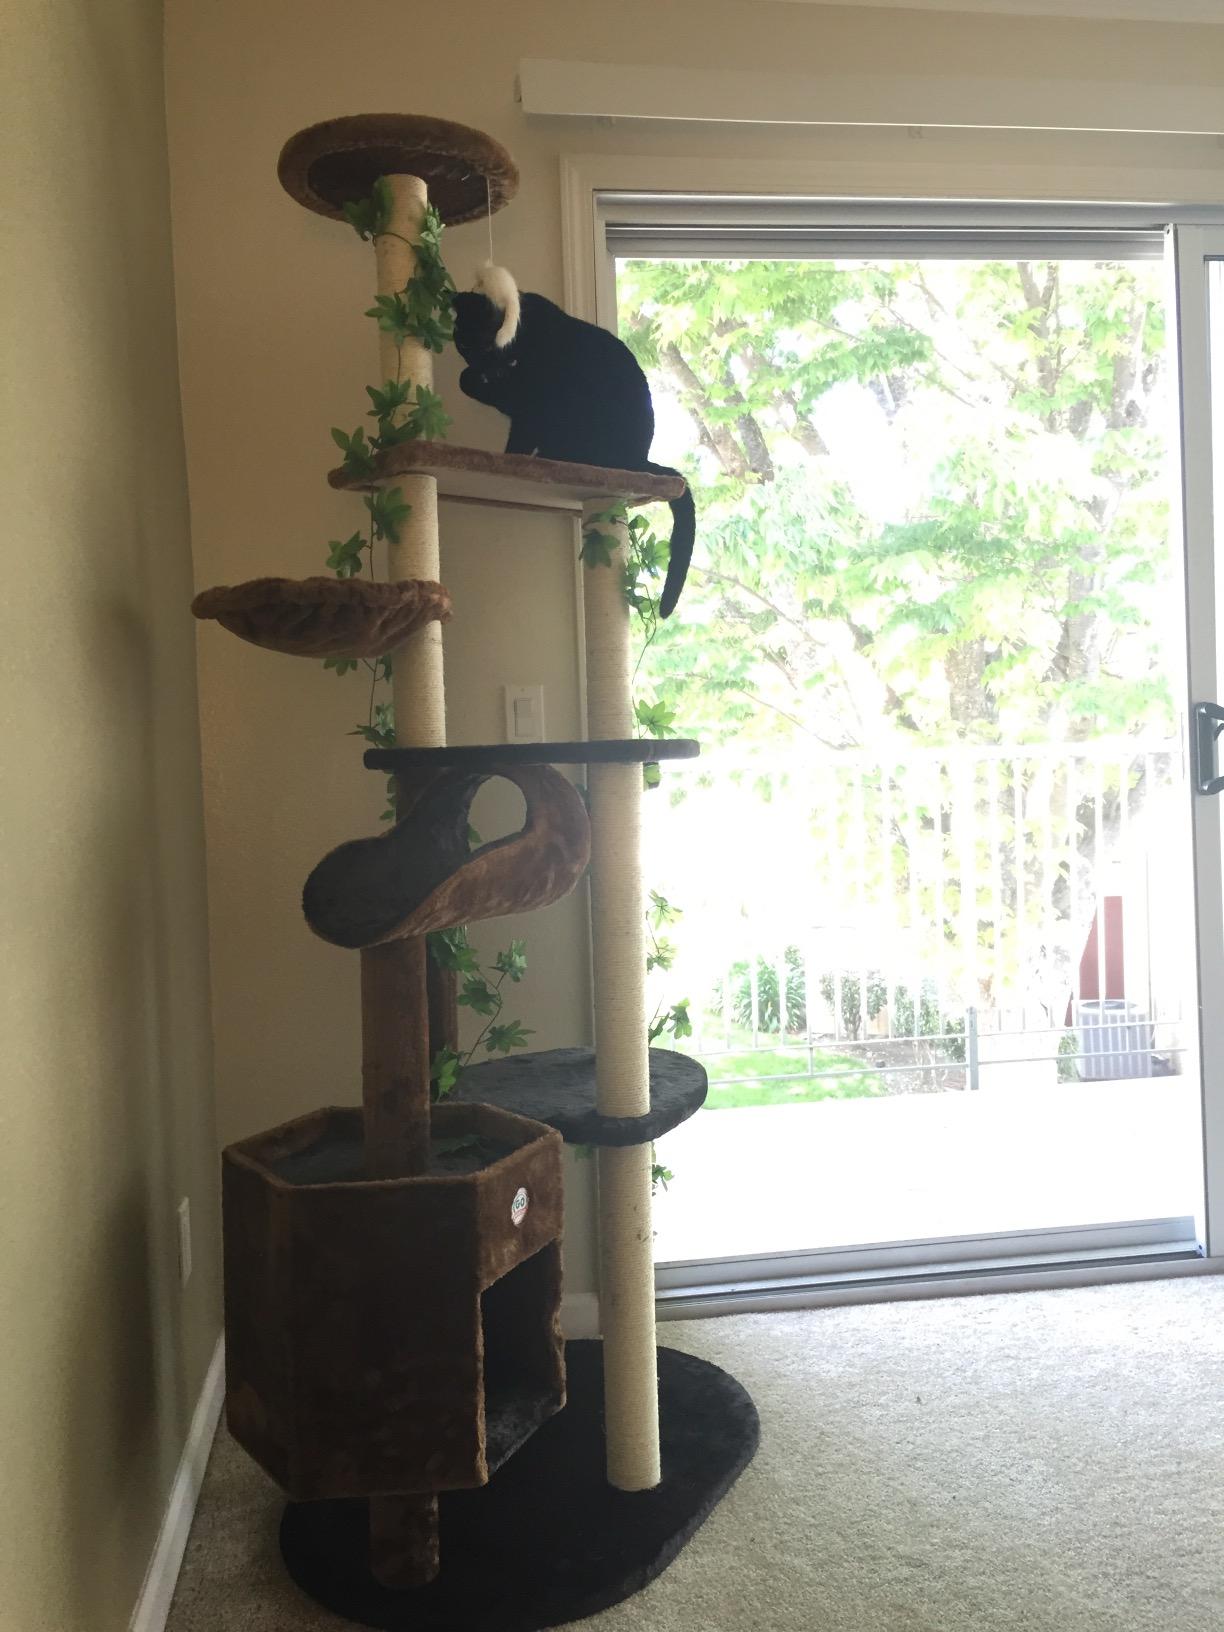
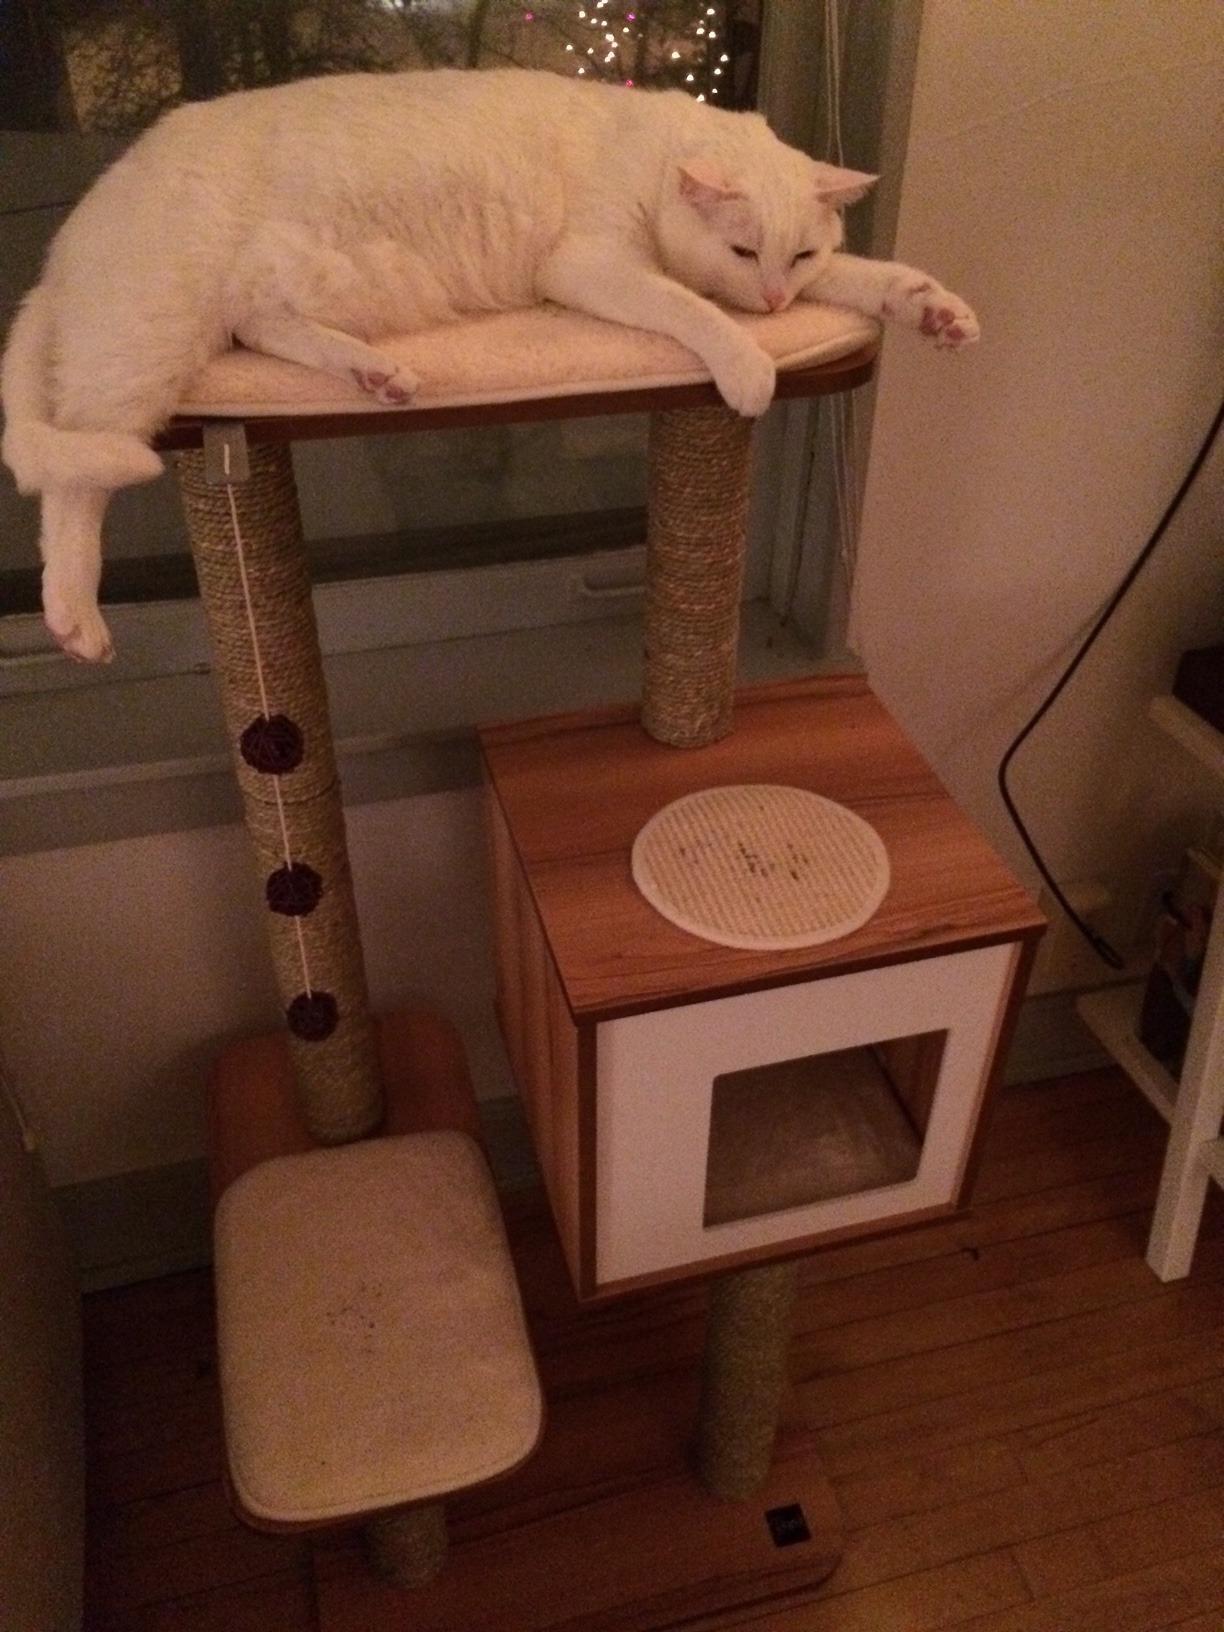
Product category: items_cat tree
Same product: no